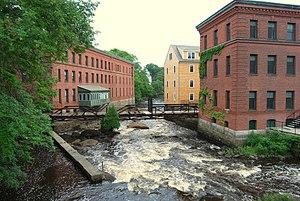
Dorchester est le plus vaste quartier de la ville de Boston, dans l'État du Massachusetts, aux États-Unis. Avec une superficie de 15,54 km², Dorchester constituait autrefois une cité autonome. La localité fut nommée d'après la ville homonyme d'Angleterre, de laquelle provenait un certain nombre d'émigrés puritains en 1630 sur le navire Mary et John et est aujourd'hui parfois surnommée « Dot » par ses habitants. C'était encore une ville essentiellement rurale avec une population de 12 000 quand le quartier a été annexé par Boston en 1870. Les lignes de chemin de fer et de tramway ont apporté une croissance rapide de la population pour atteindre 150 000 habitants en 1920. Au Recensement de 2010 la population du quartier s'élevait à 92 115 habitants. La population est un mélange très varié d'Européens de l'Est, d'Afro-Américains, d'Américains d'origine européenne, d'immigrants irlandais, d'américain originaires des Caraïbes, des Latinos et d'Américains d'origine asiatique. Récemment, il y a eu un afflux de jeunes professionnels, des homosexuels et des artistes qui travaillent dans le quartier, en ajoutant à sa diversité.
La Walter Baker & Company est la première fabrique de chocolat américaine à Dorchester, dans le Massachusetts, près de Boston, créée par James Baker, un médecin et industriel américain, et John Hannon, un technicien irlandais.